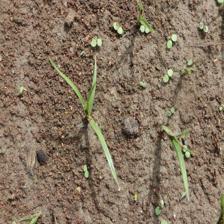
Label: Grass